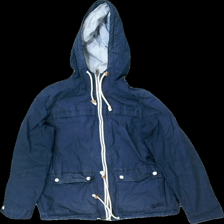
View: front
Type: Jacket
Category: Ladies
Brand: Dobber
Colors: Blue
Material: 71% bomull 29% nylon
Pattern: Logo print
Cut: Regular
Size: S
Season: All
Stains: Major
Damage: svett fläckar
Damage location: top center
Damage 2: blekt
Damage 2 location: middle center
Damage 3: smutsigt och slitet
Damage 3 location: bottom center
Price range: <50
Recommended usage: Export
Description: jacka
Comment: blekt och sliten